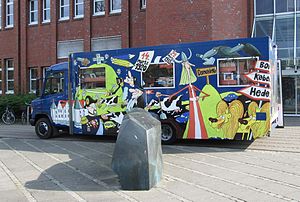
Bogbus
Dansk Centralbibliotek for Sydslesvigs bogbus, illustreret af Bo Odgård Iversen
Dansk Centralibliotek for Sydslesvigs bogbus. Illustrationerne på bogbussen viser bl. a. de sønderjyske / slesvigske løver (nederst til højre), Thyra Danebod og Dannevirket (i midten), ravnene Hugin og Munin (øverst til højre), kong Frederik 7. og Lyksborg Slot (nederst til venstre)
En bogbus er et mobilt bibliotek. Typisk lavet i en ombygget bus, deraf navnet. Bogbusserne kører efter et geografisk princip og et socialt princip fx til område langt fra biblioteker og til plejehjem, på den måde øges bibliotekets service for små midler.